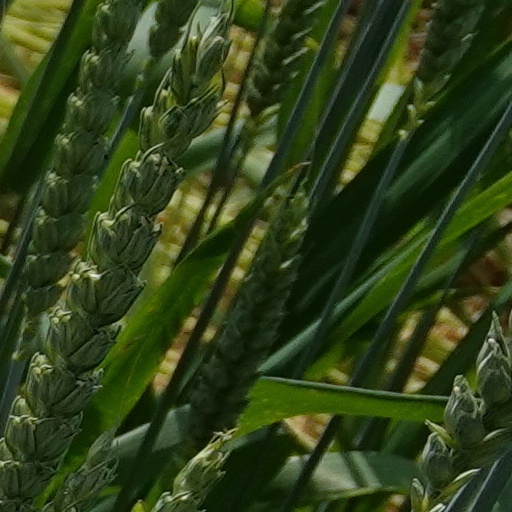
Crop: wheat